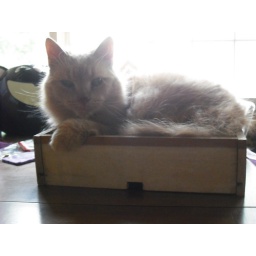
orange furry cat sleeping in drawer